Jade Helm 15 conspiracy theories

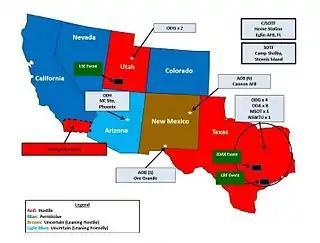
U.S. Army Special Operations Command map, depicting the US military plans during the Jade Helm 15 exercise

The conspiracy theories seem to emanate from the map shown here from the U.S. Army Special Operations Command which divides the region into four colors, with two "hostile" states, two "permissive" states, two states leaning one way or the other, and California divided. Jim Shea of the "Hartford Courant" wrote that the conspiracy theories included: a "psychological operation aimed at getting people used to seeing military forces on the streets" so that they do not realize when an invasion actually takes place; an international operation aimed to seize people's firearms; recently closed Walmarts used by the military to "stockpile supplies for Chinese troops who will be arriving to disarm Americans"; and a military plan to "round up political dissidents" and "remove key political figures" who may be against the imposition of martial law. Other theories have described Jade Helm 15 as a "secret plot" to impose martial law, confiscate firearms, invade Texas, and institute "total population control."